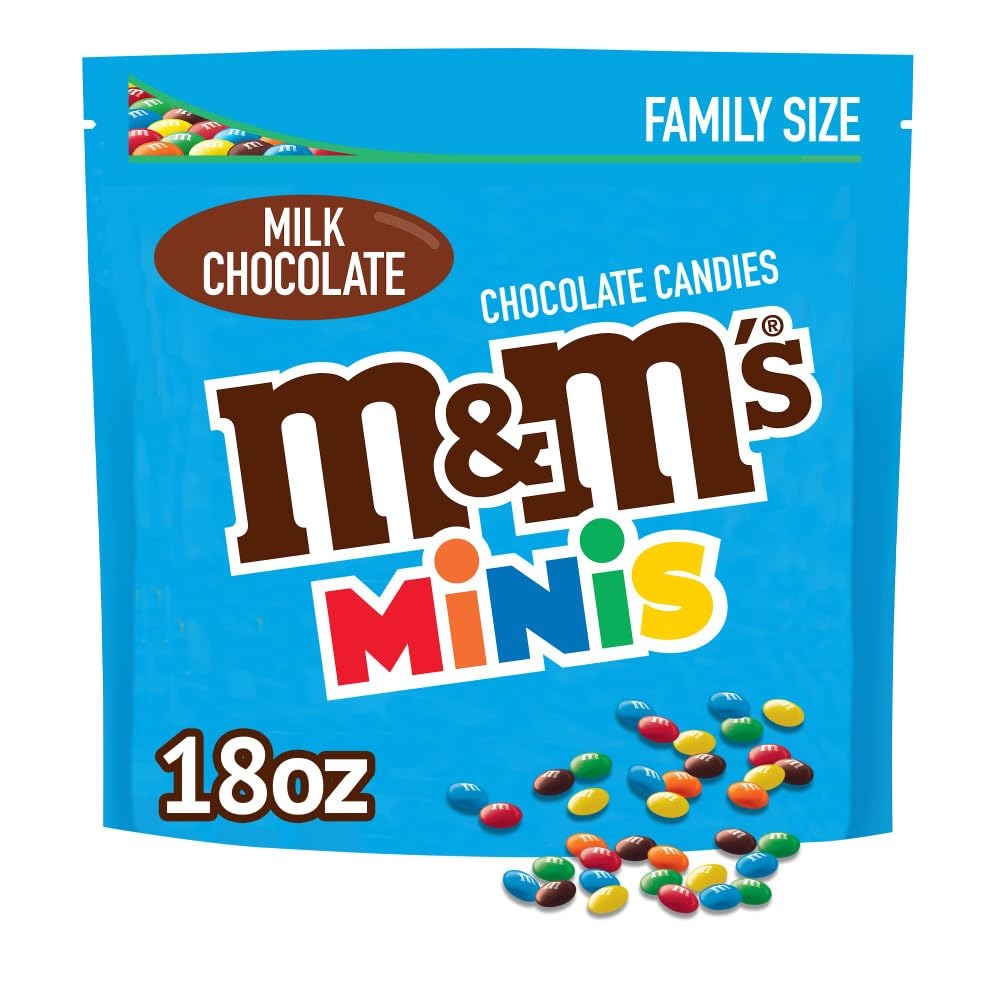
Item Name: M&M's Milk Chocolate Minis Candy 18 Oz Family Size Bag Bulk Candy Bag (Pack Of 8), Milk Chocolate, 18 Oz (Pack Of 8)
Bullet Point 1: Made with real milk chocolate surrounded by a colorful candy shell
Bullet Point 2: Use M&M's Minis Candy for baking or decorating cookies, cakes, brownies and more
Bullet Point 3: Each bulk candy bag has enough M&M's Minis Candy to stock your pantry for every occasion
Bullet Point 4: Add delicious and colorful fun to your day and your favorite recipes
Bullet Point 5: Contains one (8) 18-ounce bag of M&M's Milk Chocolate Minis Candy
Value: 144.0
Unit: Ounce

Price: 11.75